Khalsa

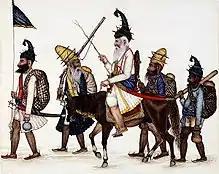
19th century "Akali" Sikh warriors.

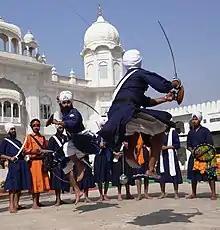
Jung Khalsa warriors playing Gatka and Shastar Vidya

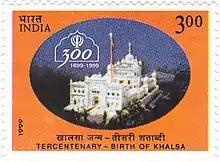
A 1999 stamp dedicated to the 300th anniversary of Khalsa

The term Khalsa refers to both a community that follows Sikhism as its religion, as well as a special group of initiated Sikhs. The "Khalsa" tradition was initiated in 1699 by the Tenth Guru of Sikhism, Guru Gobind Singh. Its formation was a key event in the history of Sikhism. The founding of Khalsa is celebrated by Sikhs during the festival of Vaisakhi.